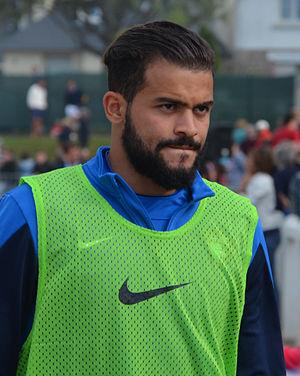
Photographie prise lors du match opposant le Stade rennais au Havre AC en amical au stade Paul-Audrin de Dinard le 8 juillet 2015. Ici, Khaled Ayari, mis à l'essai par Le Havre.
Khaled Ayari, né le 17 janvier 1990 à l'Ariana, est un footballeur tunisien évoluant au poste d'attaquant.